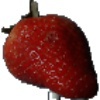
Label: Strawberry 1